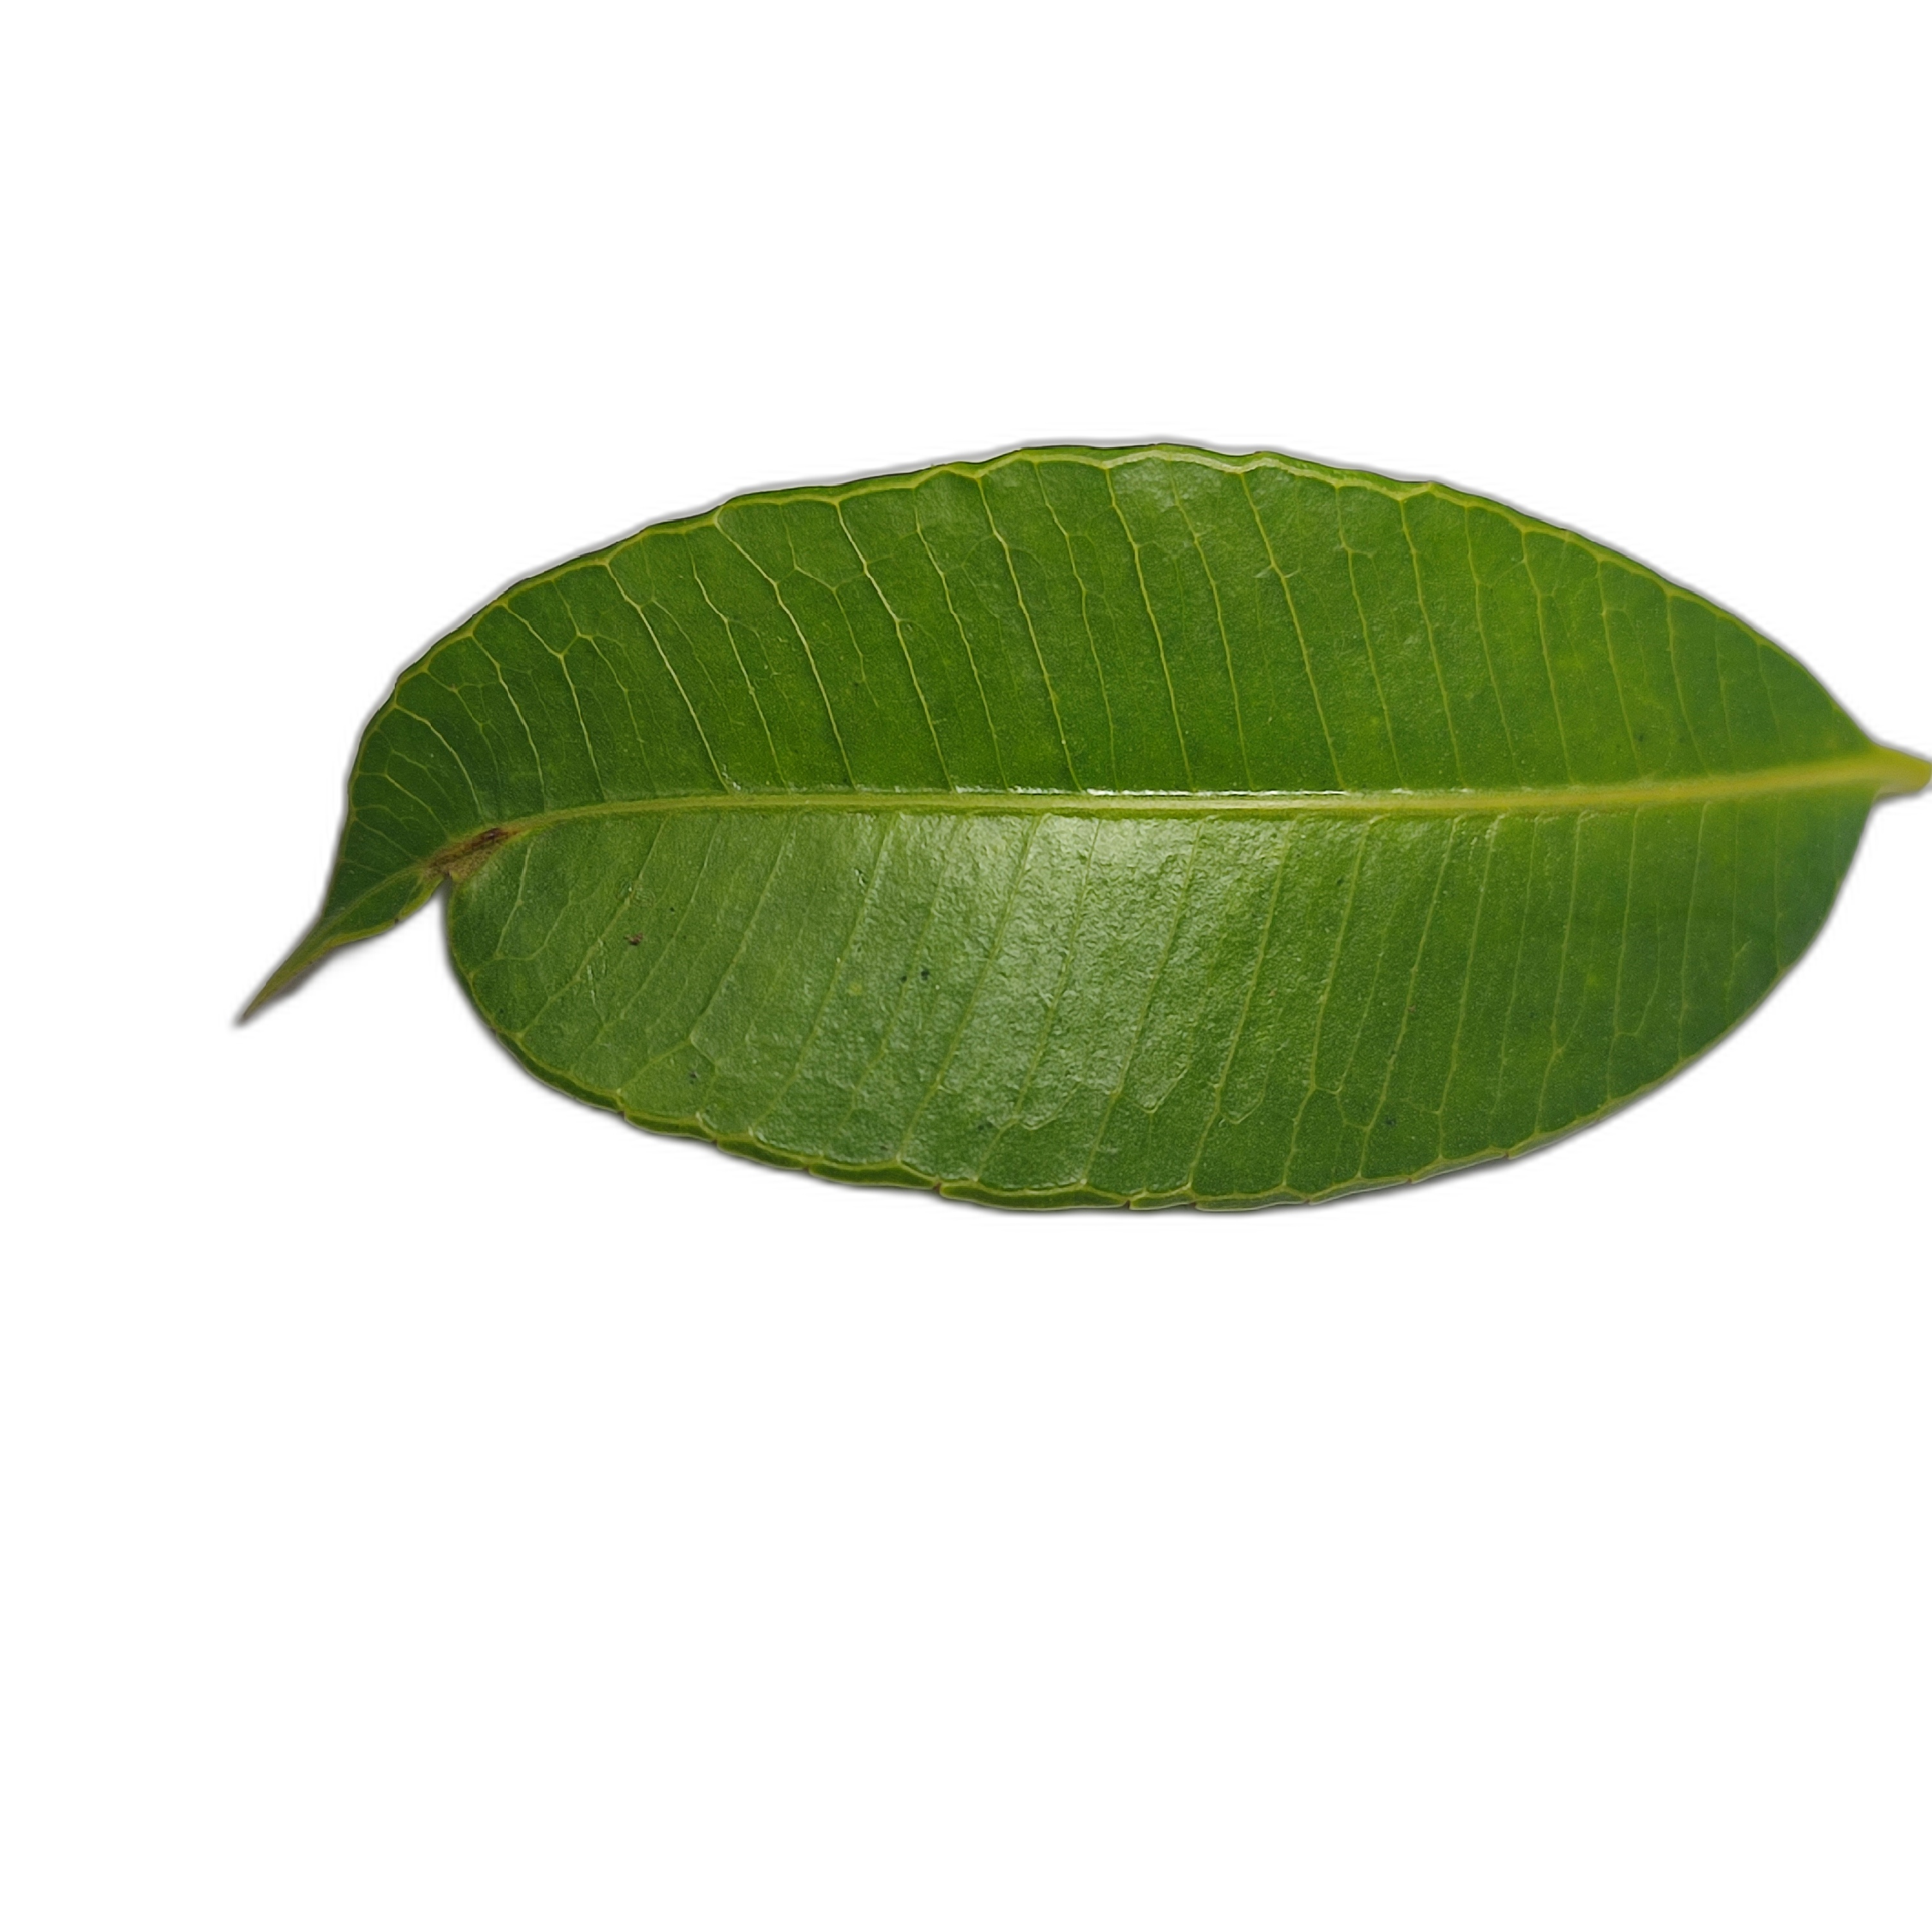
Label: healthy